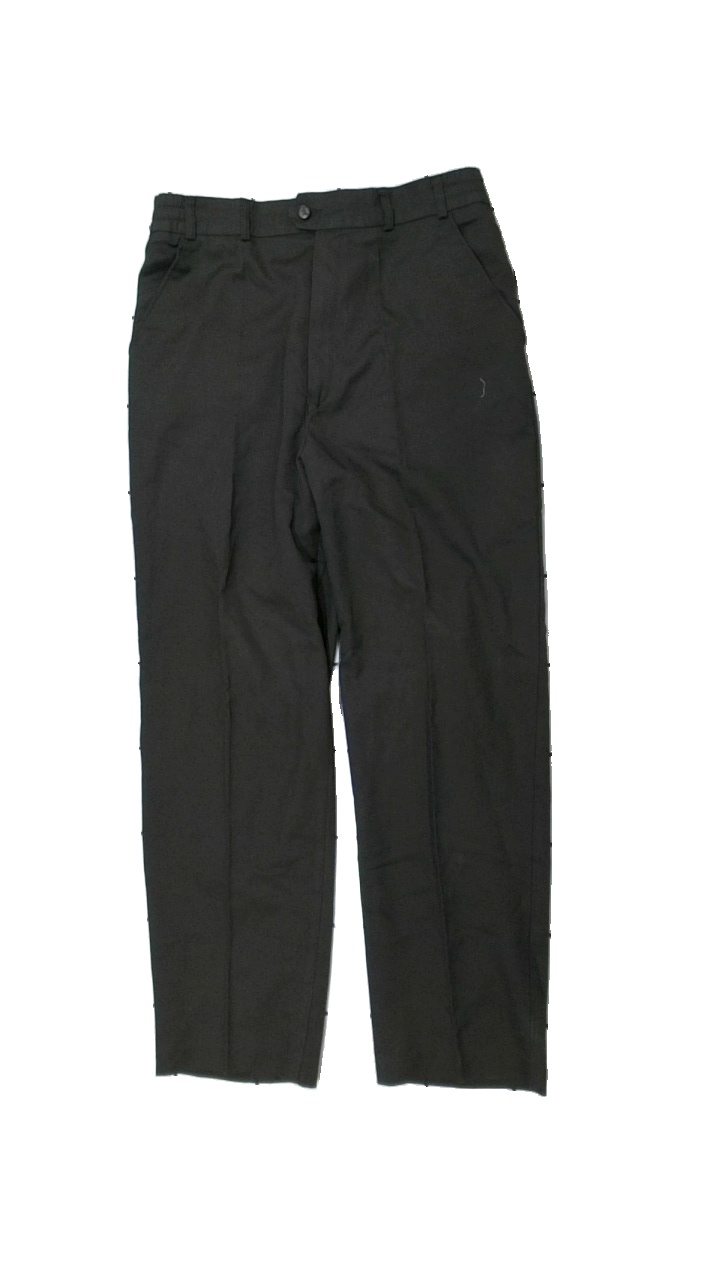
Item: Trousers (Ladies)
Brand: Missing
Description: bruna kostymbyxor
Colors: Brown
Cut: Regular
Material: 67% polyester 33% cotton
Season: All
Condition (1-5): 5
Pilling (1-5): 5
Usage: Reuse
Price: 50-100